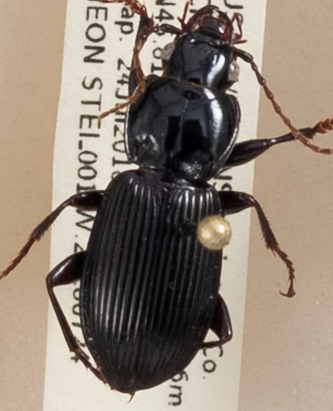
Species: Pterostichus novus
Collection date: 2018-07-24 04:00:00
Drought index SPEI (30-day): -0.71
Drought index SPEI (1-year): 0.17
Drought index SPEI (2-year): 2.09